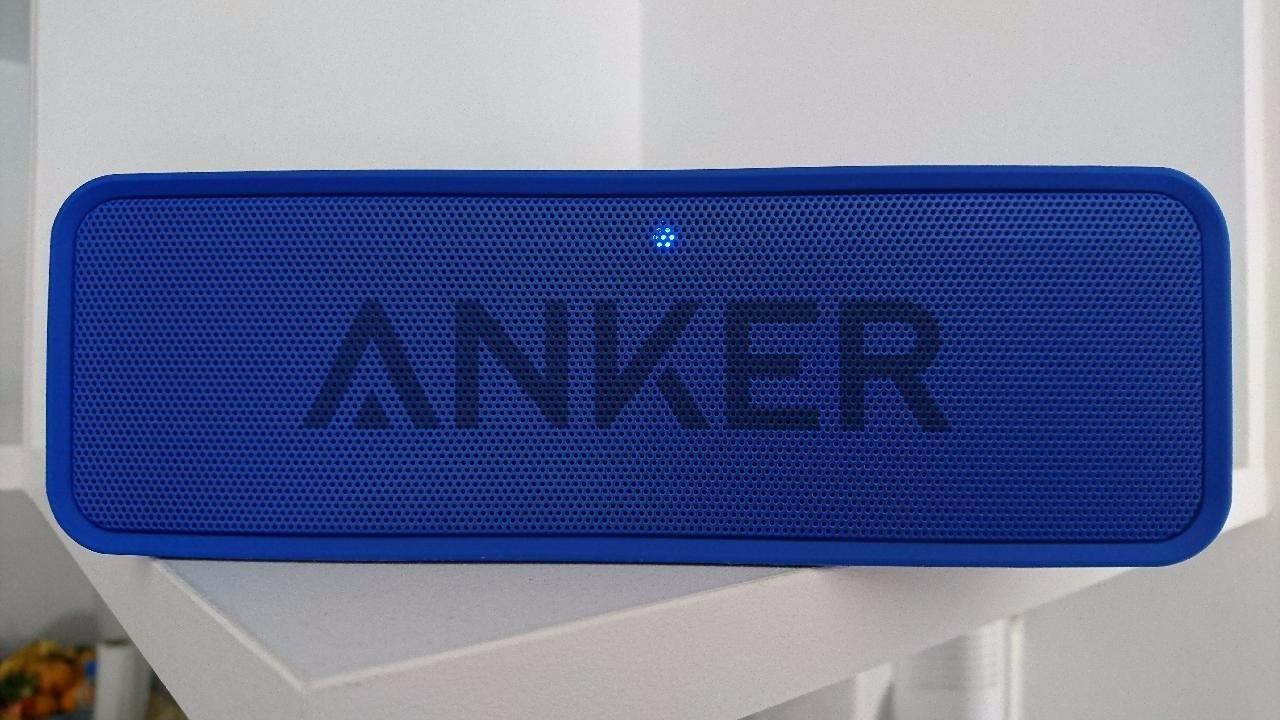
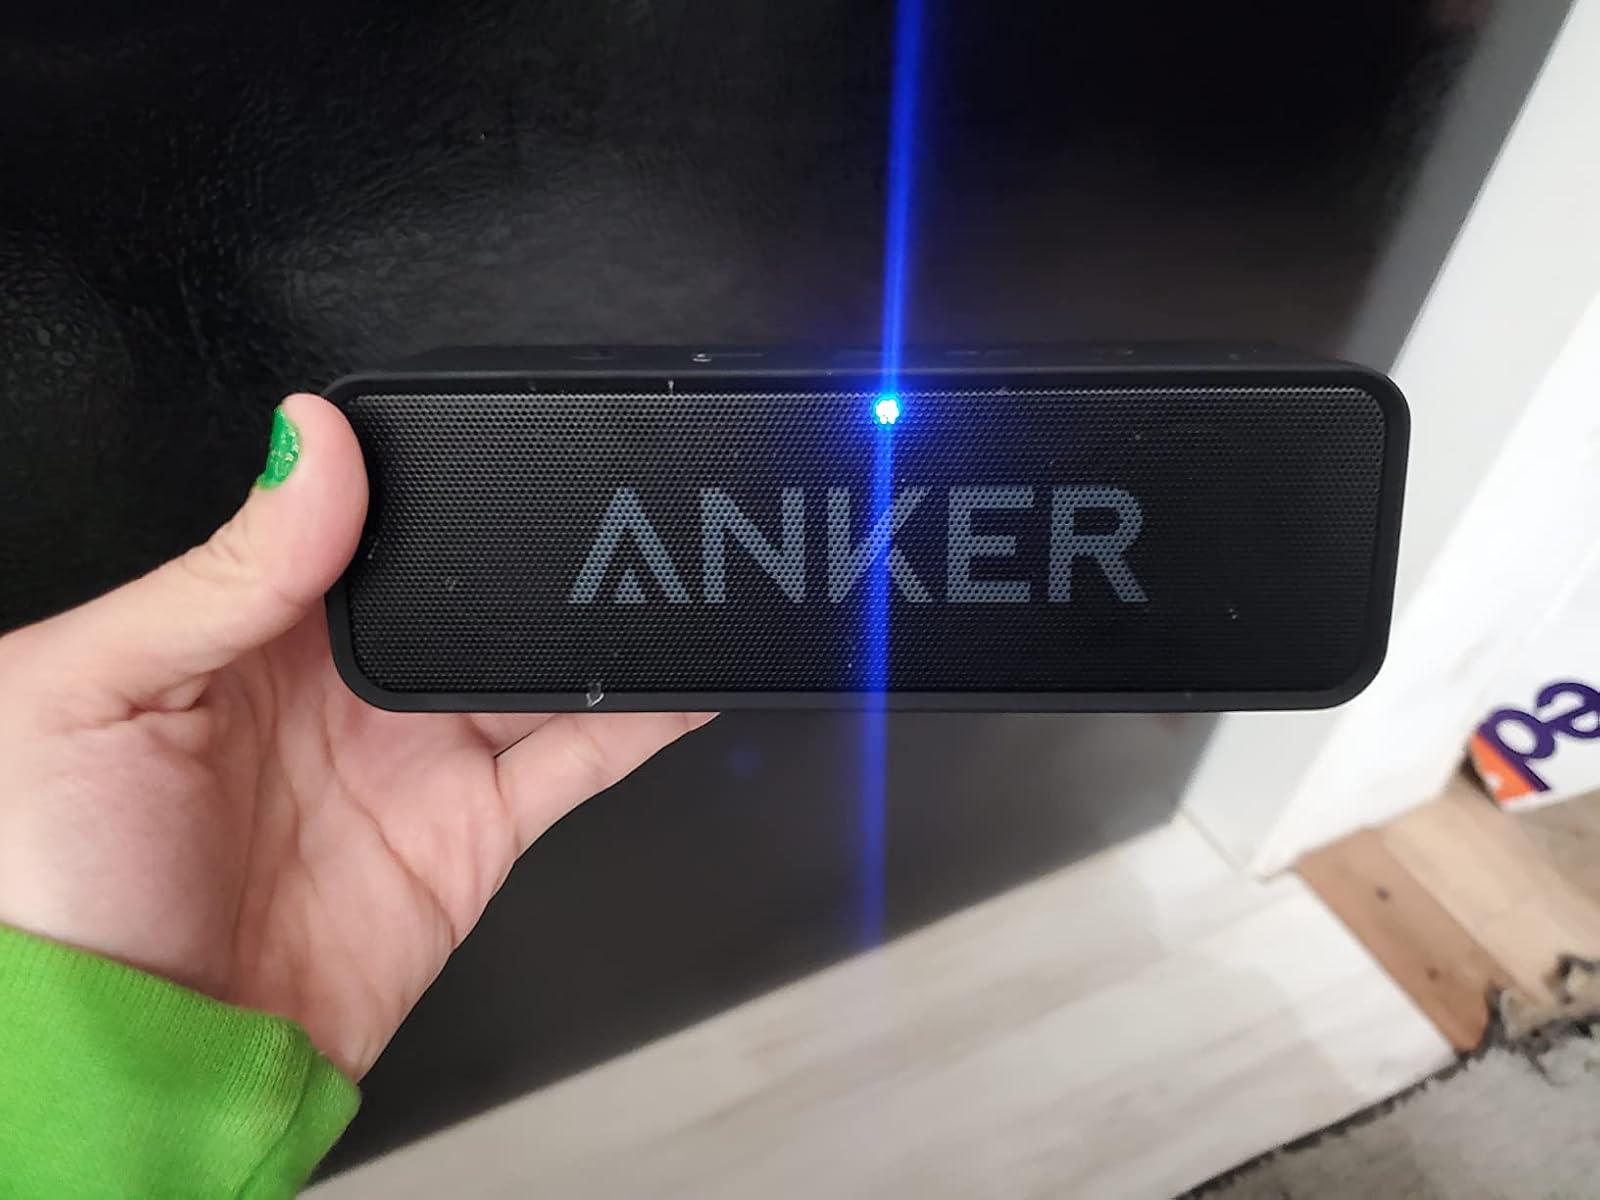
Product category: speaker
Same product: no